B-box zinc finger

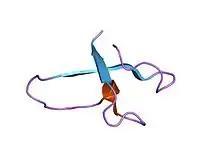
Structure of the xnf7 B-box, developmental protein

In molecular biology the B-box-type zinc finger domain is a short protein domain of around 40 amino acid residues in length. B-box zinc fingers can be divided into two groups, where types 1 and 2 B-box domains differ in their consensus sequence and in the spacing of the 7-8 zinc-binding residues. Several proteins contain both types 1 and 2 B-boxes, suggesting some level of cooperativity between these two domains.